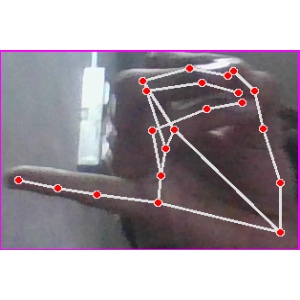
अक्षर: च